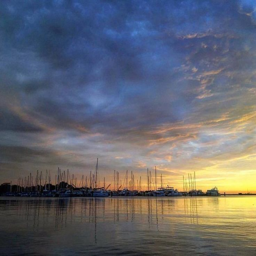
the calm before the storm